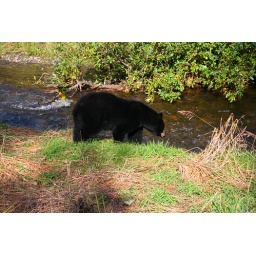
There were bears wandering around, eating spawning salmon at Mendenhall Glacier in Juneau, Alaska.